Shoreham-by-Sea

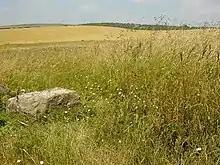
Rest and Be Thankful

Mill Hill is also known as Shoreham bank, as the hillside falls sharply to the River Adur. It is a Local Nature Reserve and has been famous for its butterflies since the 1820s. In May, the hillside is dusted yellow with horseshoe vetch: the butterflies' food plant. In August, the hillside is colourful with knapweeds, pink centaury, the tiny white pinpoints of eyebright, and the white umbels of wild carrot, wild parsnip, St John's wort, and wild thyme. The Hill is known for its dingy skippers and grizzled skippers in the spring, and in summer the chalkhill blue and Adonis blue are 'flagship' species of this Hill.